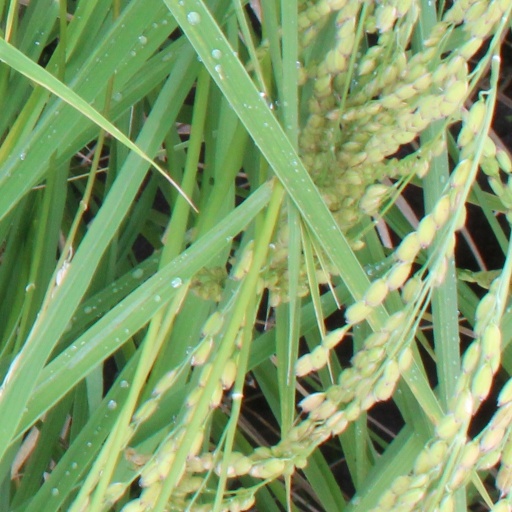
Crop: rice